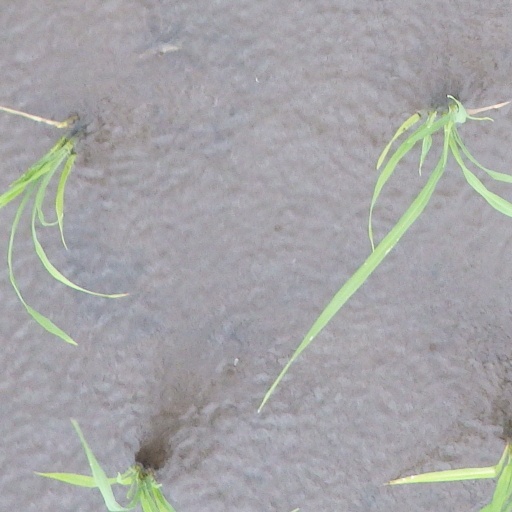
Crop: rice